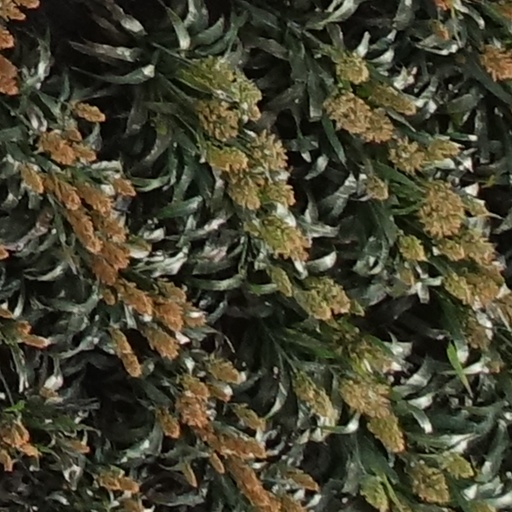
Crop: sorghum